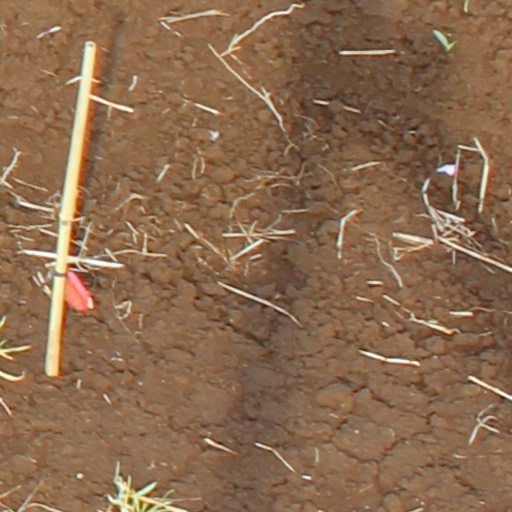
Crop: wheat